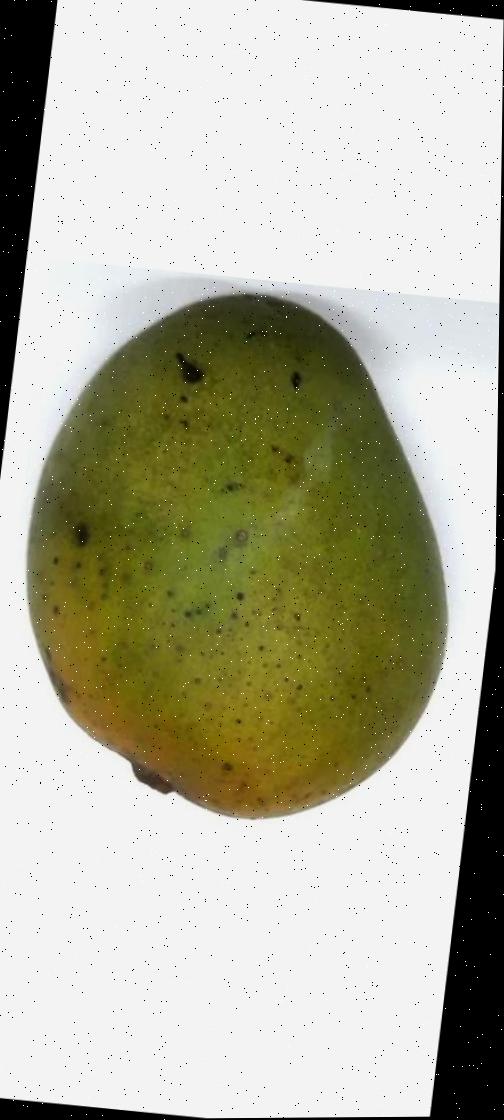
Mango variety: Himsagor